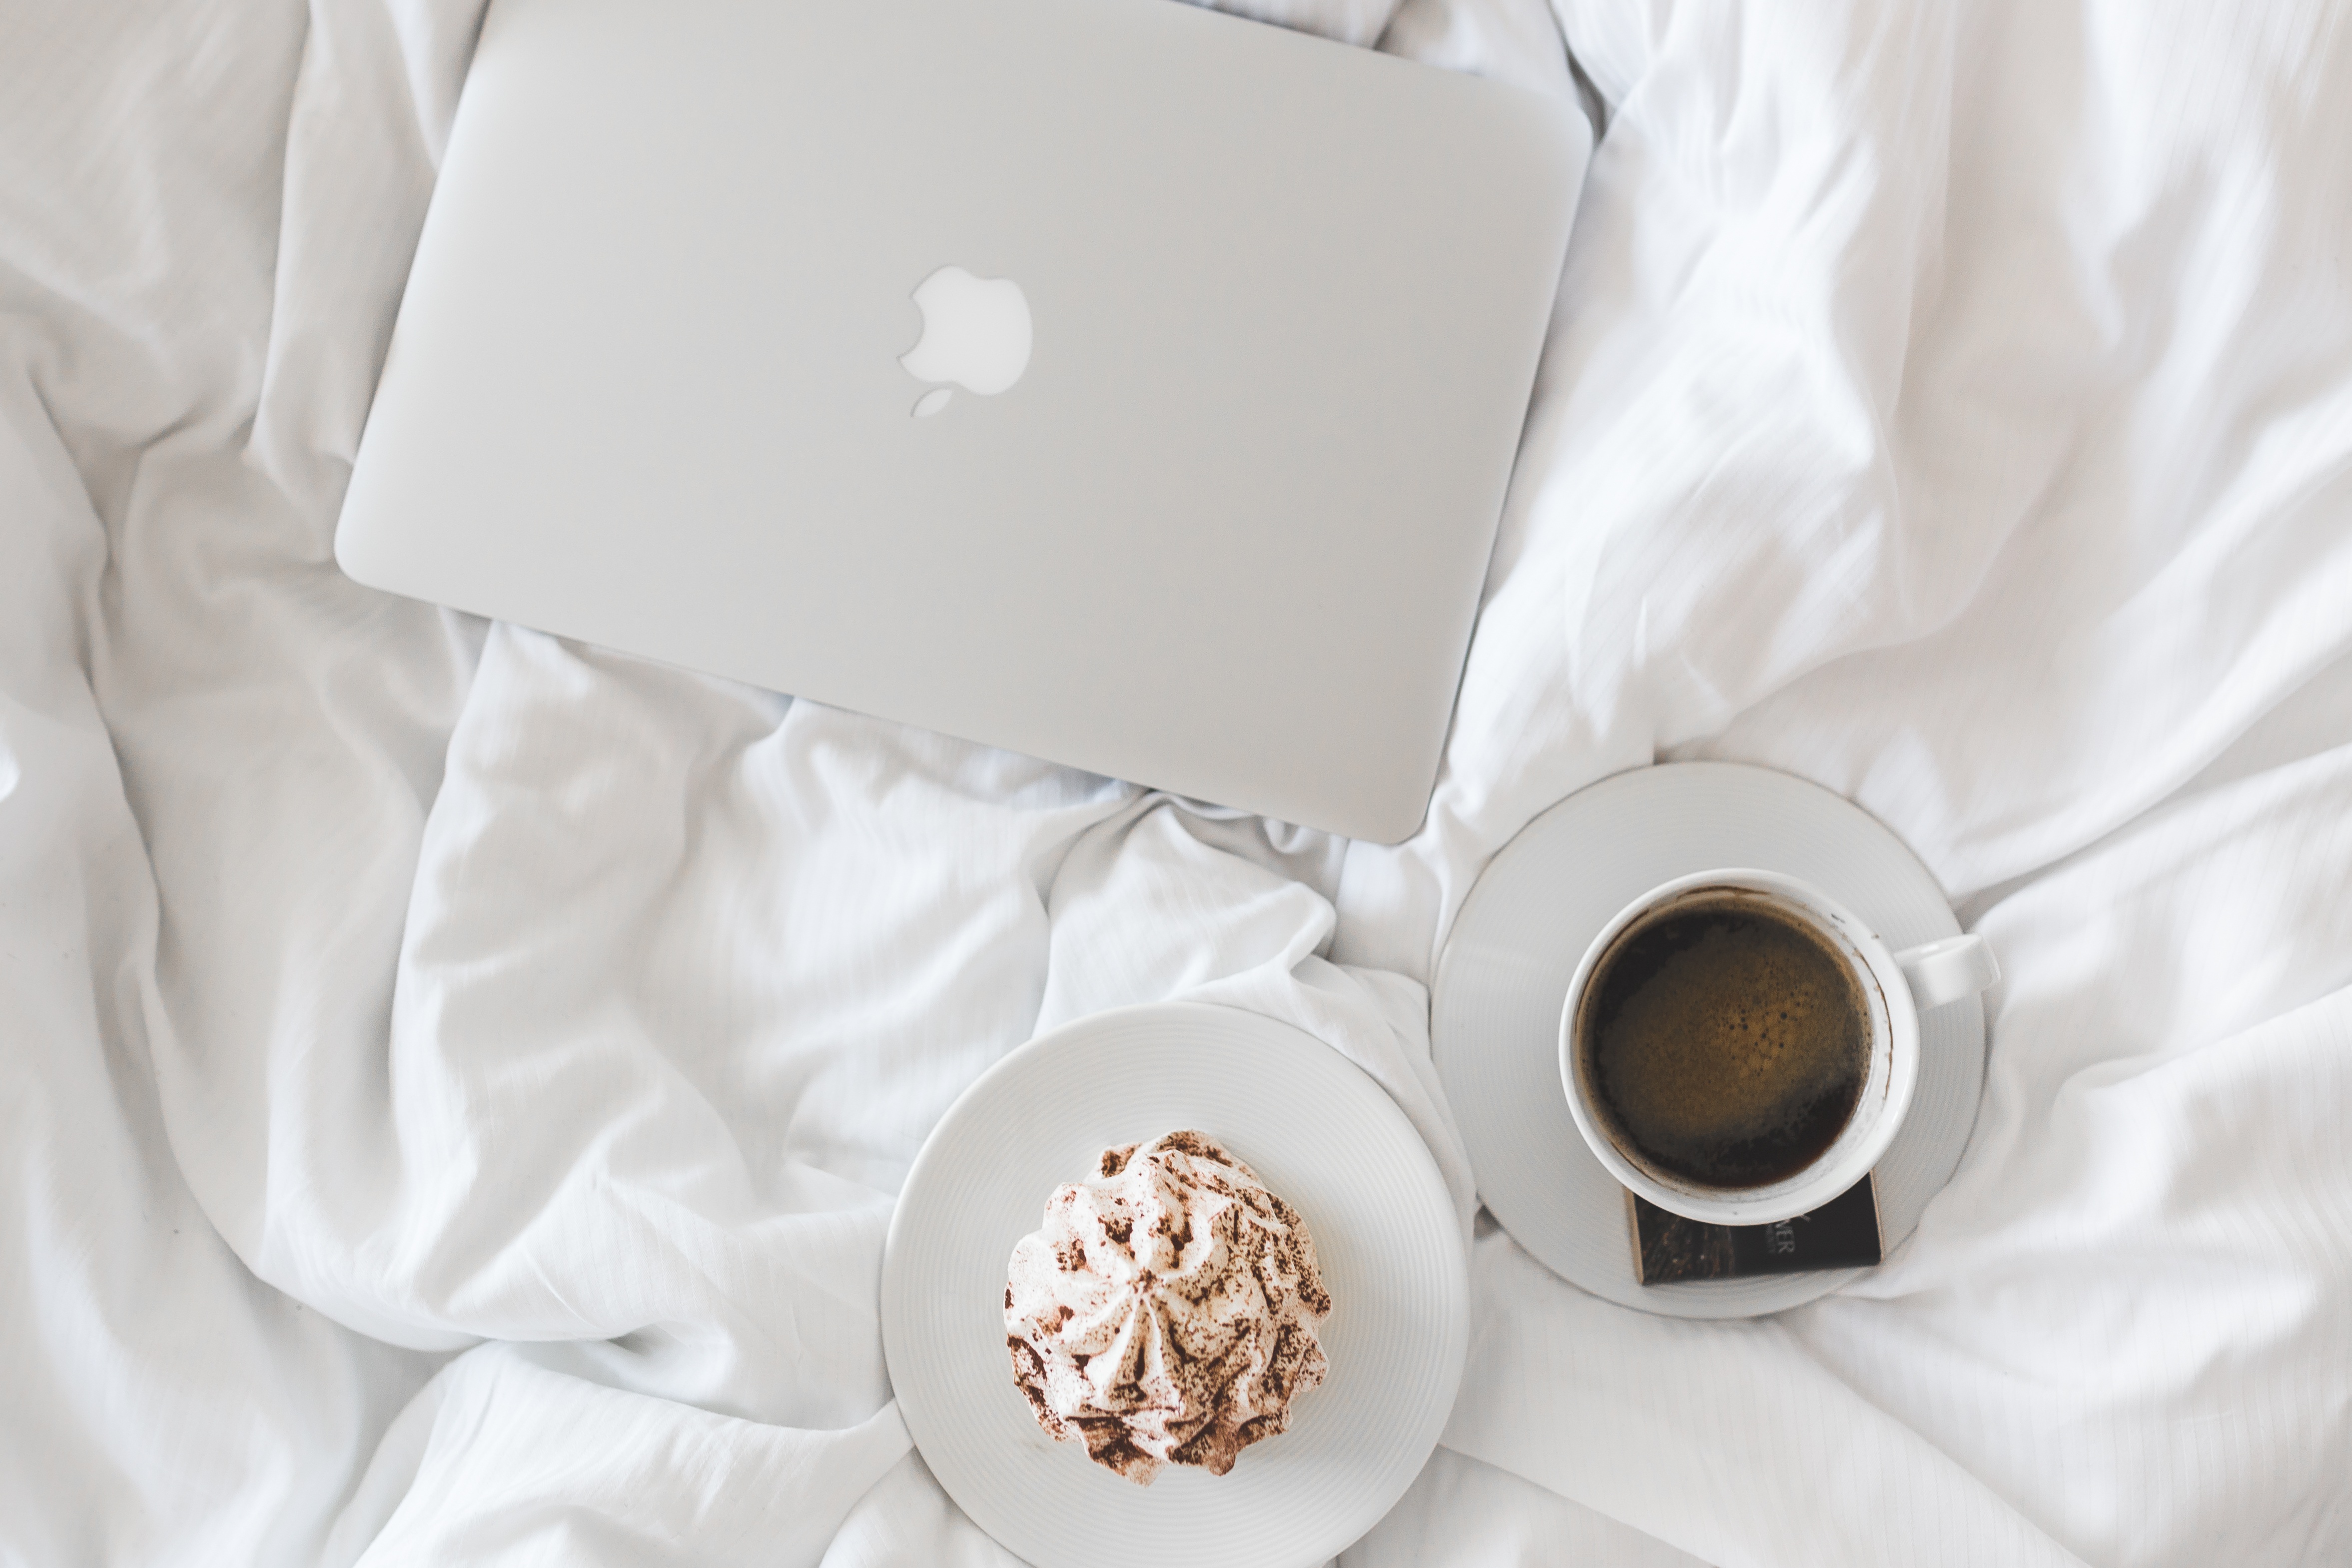
laptop, computer, macbook, work, apple, working, read, coffee, technology, white, morning, home, cup, clean, drink, lifestyle, breakfast, bedroom, cake, product, tech, top view, study, bed, break, minimal, learning, success, workplace